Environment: real
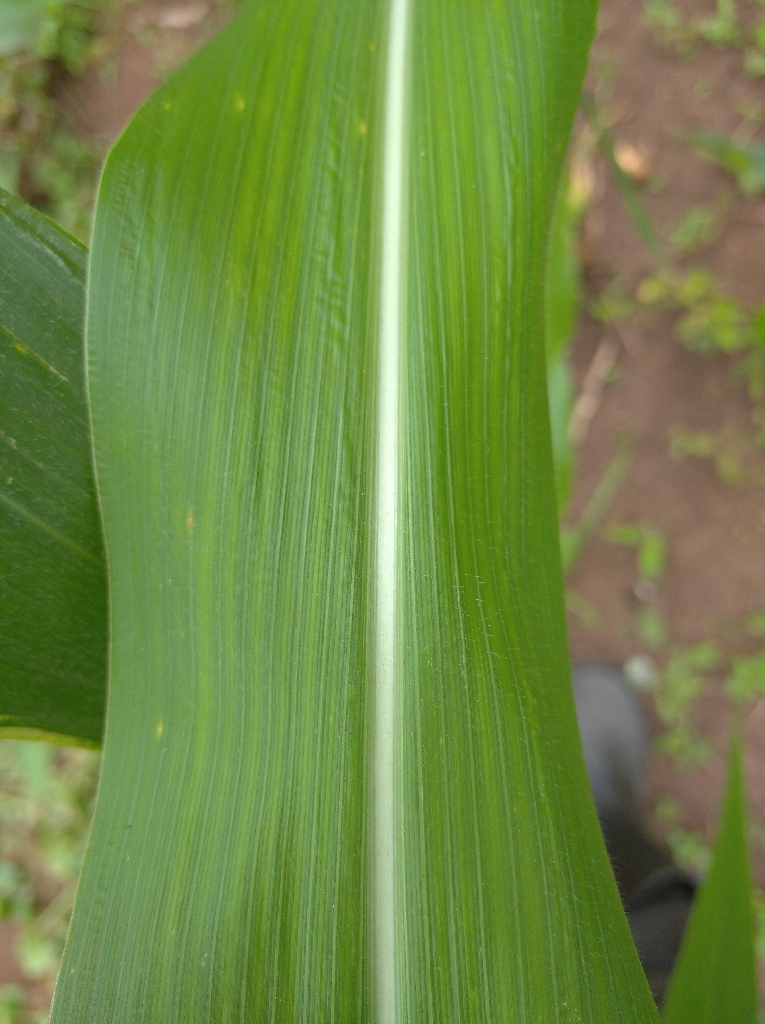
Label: healthy